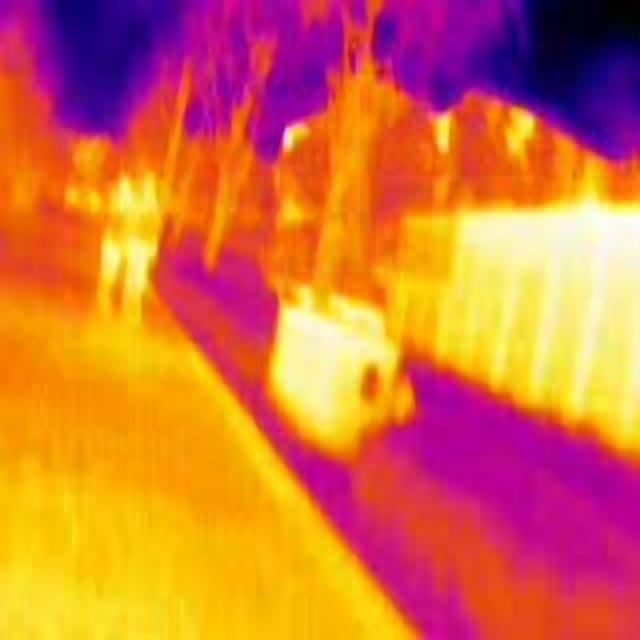
Detected objects:
label: person
label: person